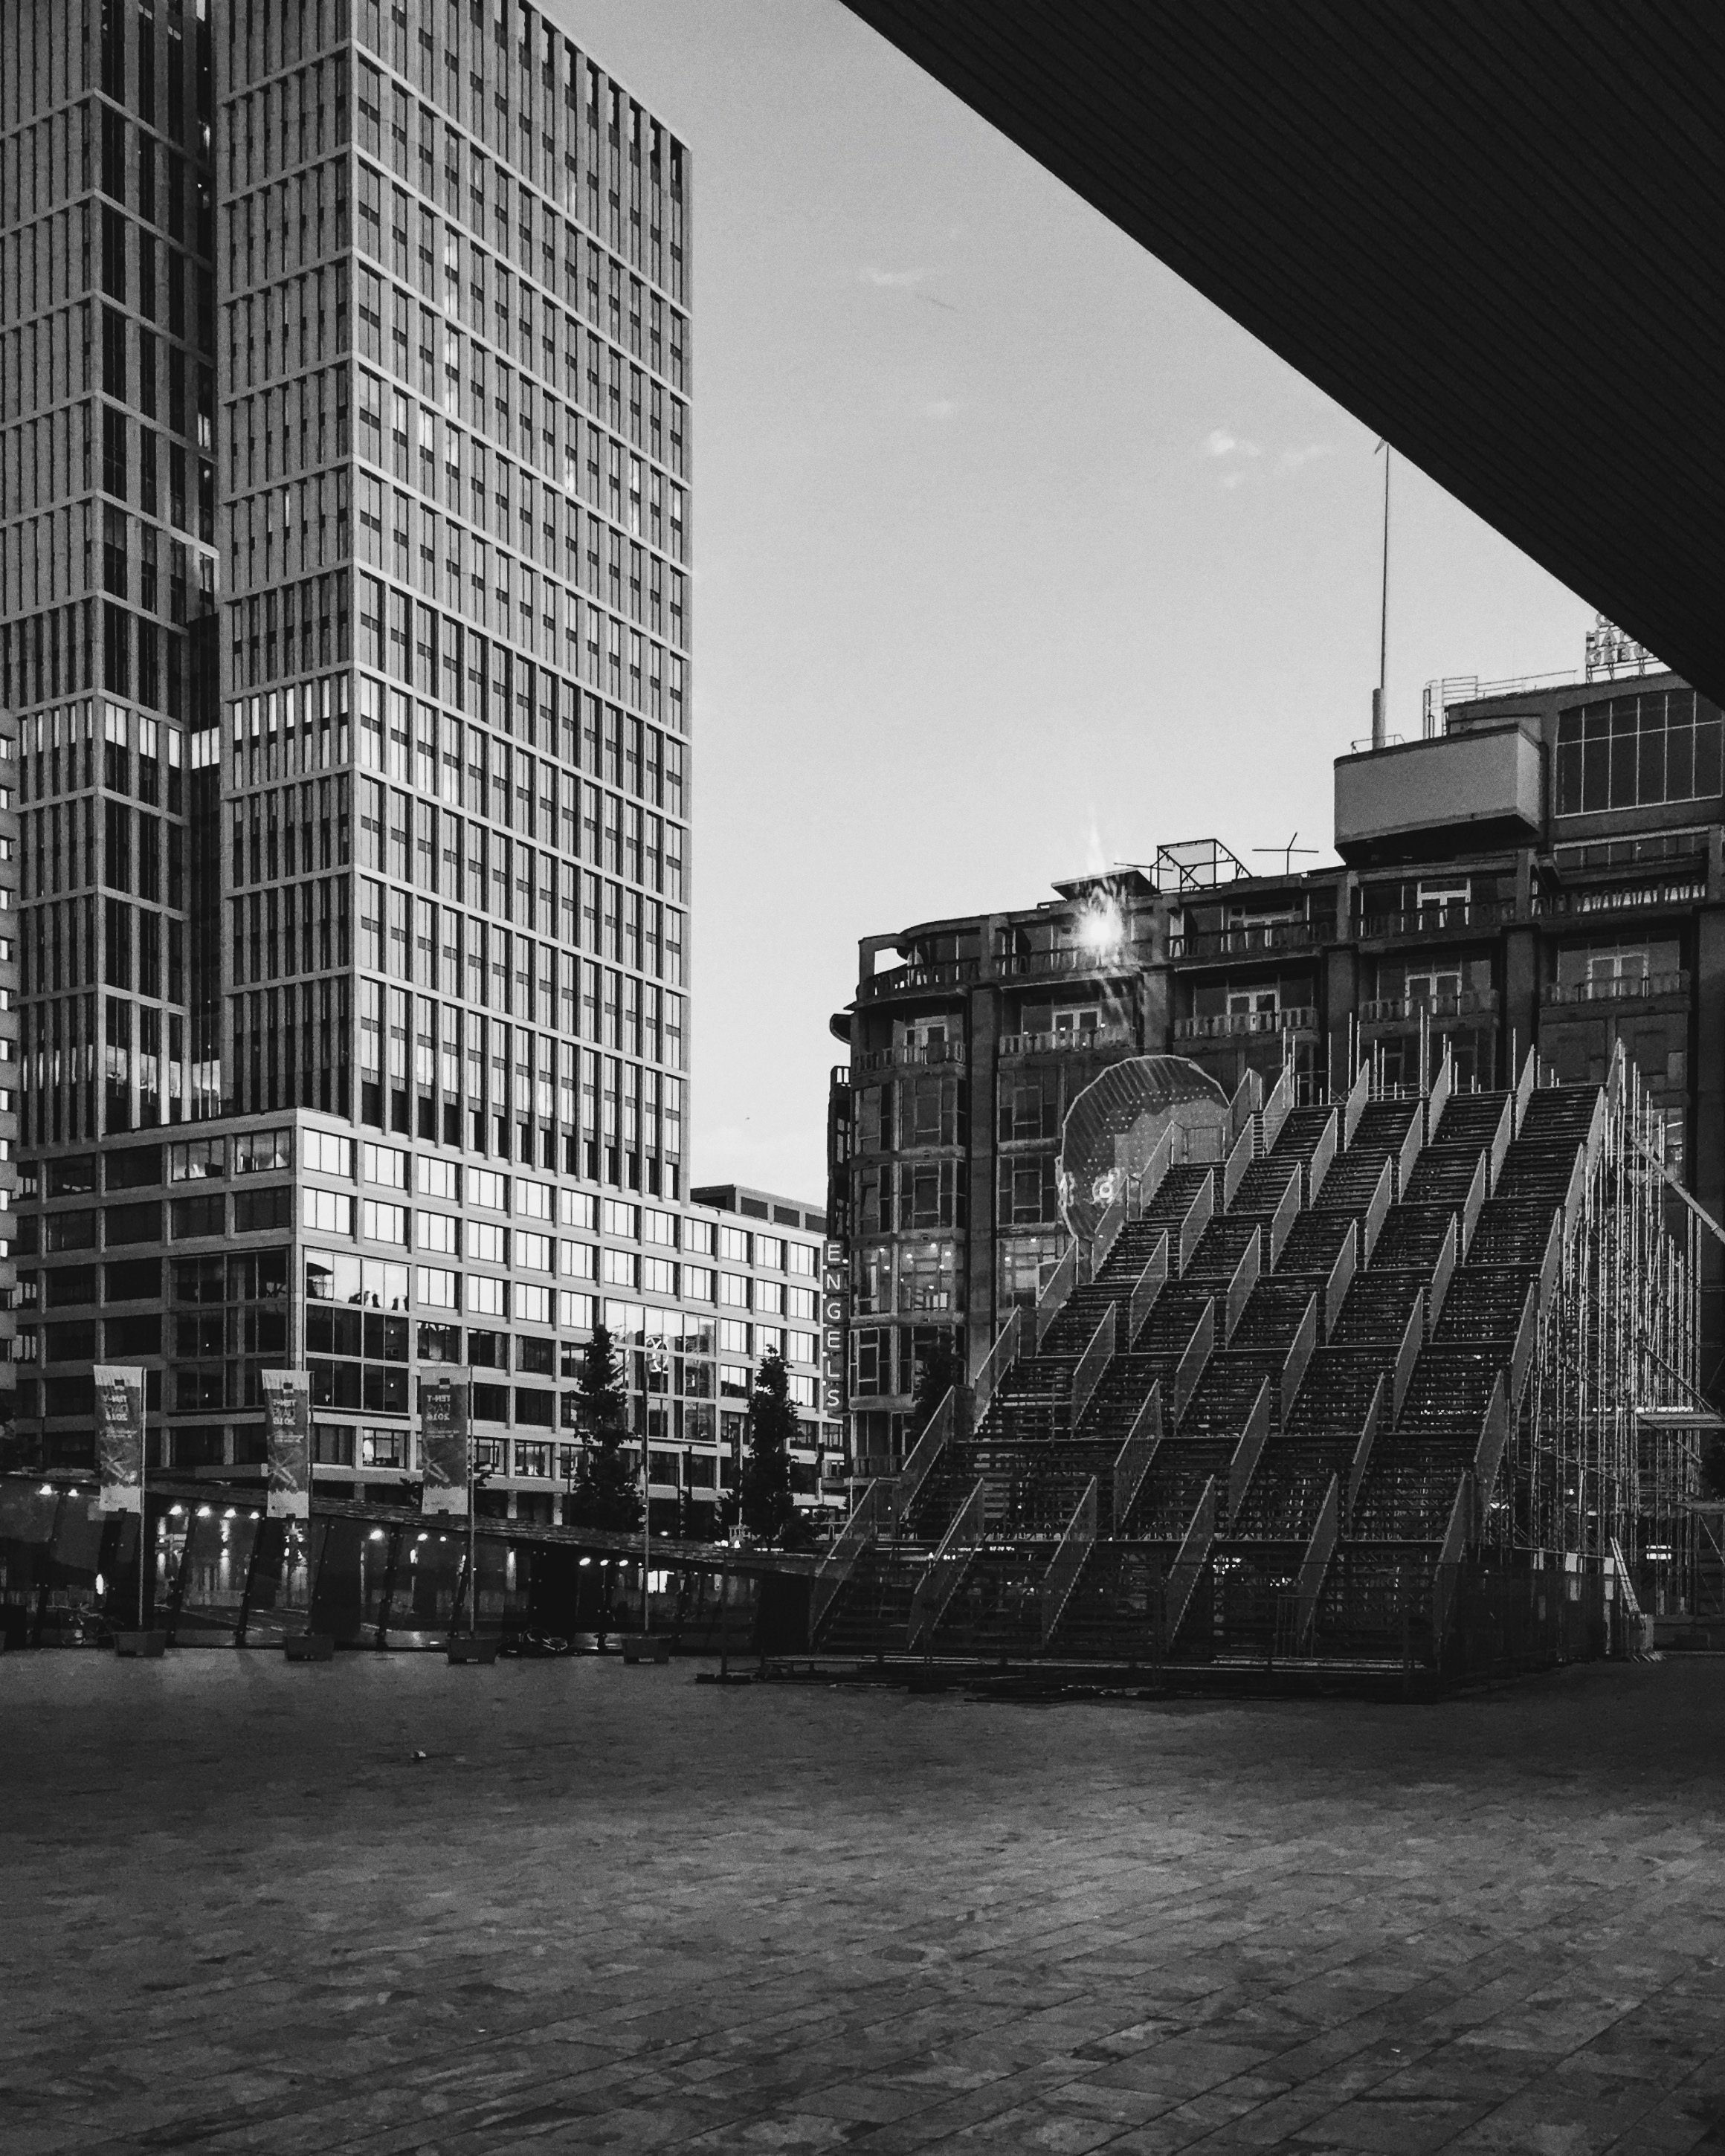
black and white, architecture, white, skyline, street, city, skyscraper, cityscape, downtown, landmark, black, monochrome, tower block, symmetry, shape, metropolis, urban area, monochrome photography, human settlement, metropolitan area